Missing and Murdered Indigenous Women

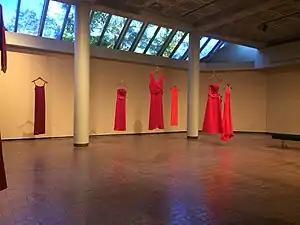
REDress Project Vancouver, British Columbia

The first Women's Memorial March was on February 14, Valentine's Day, 1992, in Downtown Eastside, Vancouver, an area notable for having numerous missing or murdered Indigenous women. The march was in response to the murder of a Coast Salish woman. The annual marches were intended to commemorate Indigenous women who have been murdered or have gone missing in order to build support for a national inquiry and program of response.